Watson, Australian Capital Territory

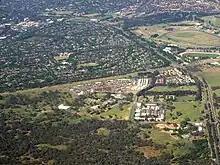
Aerial view of Watson from north east

Watson is bordered by the Federal Highway, Phillip Avenue and Antill Street.